Beatrix Karl

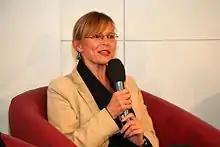

Beatrix Karl (born 10 December 1967) is an Austrian academic and politician. A former member of the National Council, she served as Minister for Science and Research (2010–2011) and as Minister of Justice (2011–2013) in the first Faymann government.